Tachov

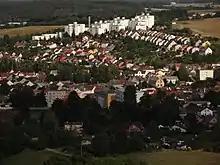
Southern part of Tachov

Tachov is located about west of Plzeň. The eastern and central parts of the municipal territory with the town proper lie in the Upper Palatine Forest Foothills. The western part lies in the Upper Palatinate Forest and includes the highest point of Tachov, the hill Světecký vrch at above sea level. The Mže River flows through the town.